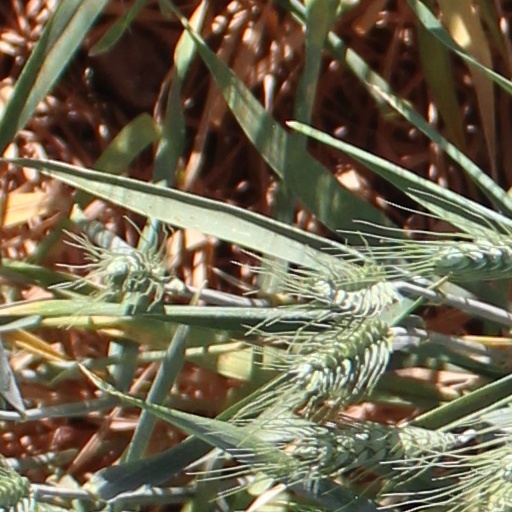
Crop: wheat